Phil Chen

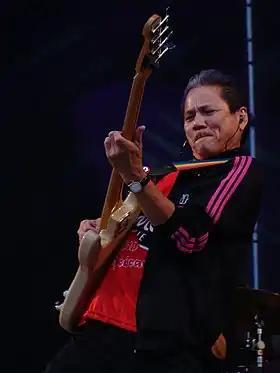
Chen with Riders on the Storm in 2008.

Phillip David Chen OD (21 October 1946 – 14 December 2021) was a Jamaican bassist. He was one of Britain's most utilized session bassists during the 1970s and 1980s, including for Jeff Beck as well as for the Rod Stewart band from 1977 to 1980, but is probably best known for his later work with Ray Manzarek and Robby Krieger of the Doors.